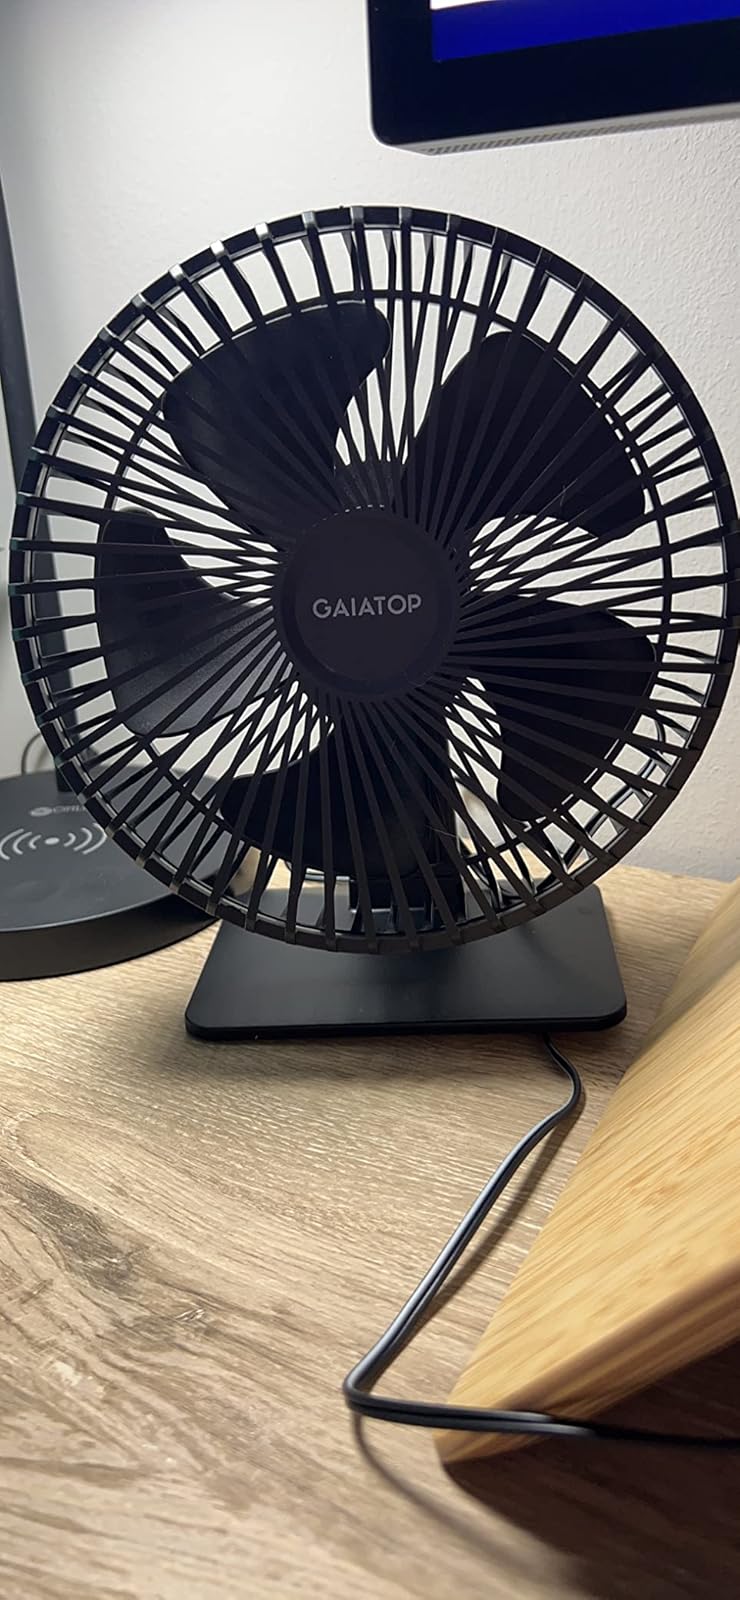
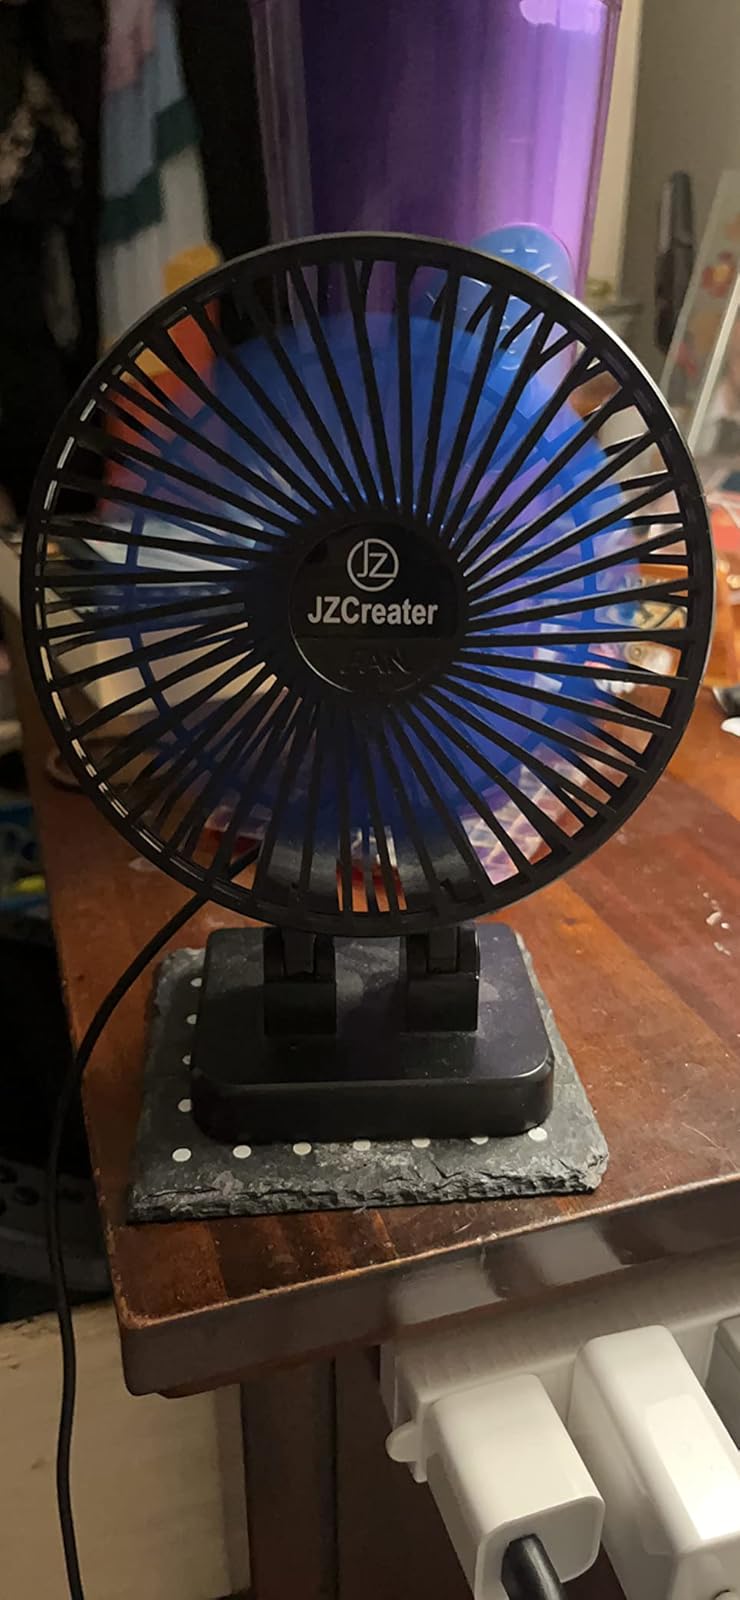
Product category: fan
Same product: no